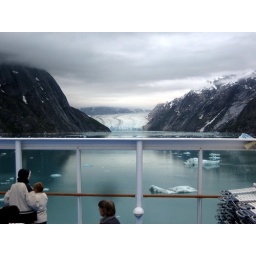
The ship captain begins to turn the boat in the small space &amp;amp; head back - Amazing